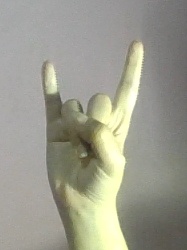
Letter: la